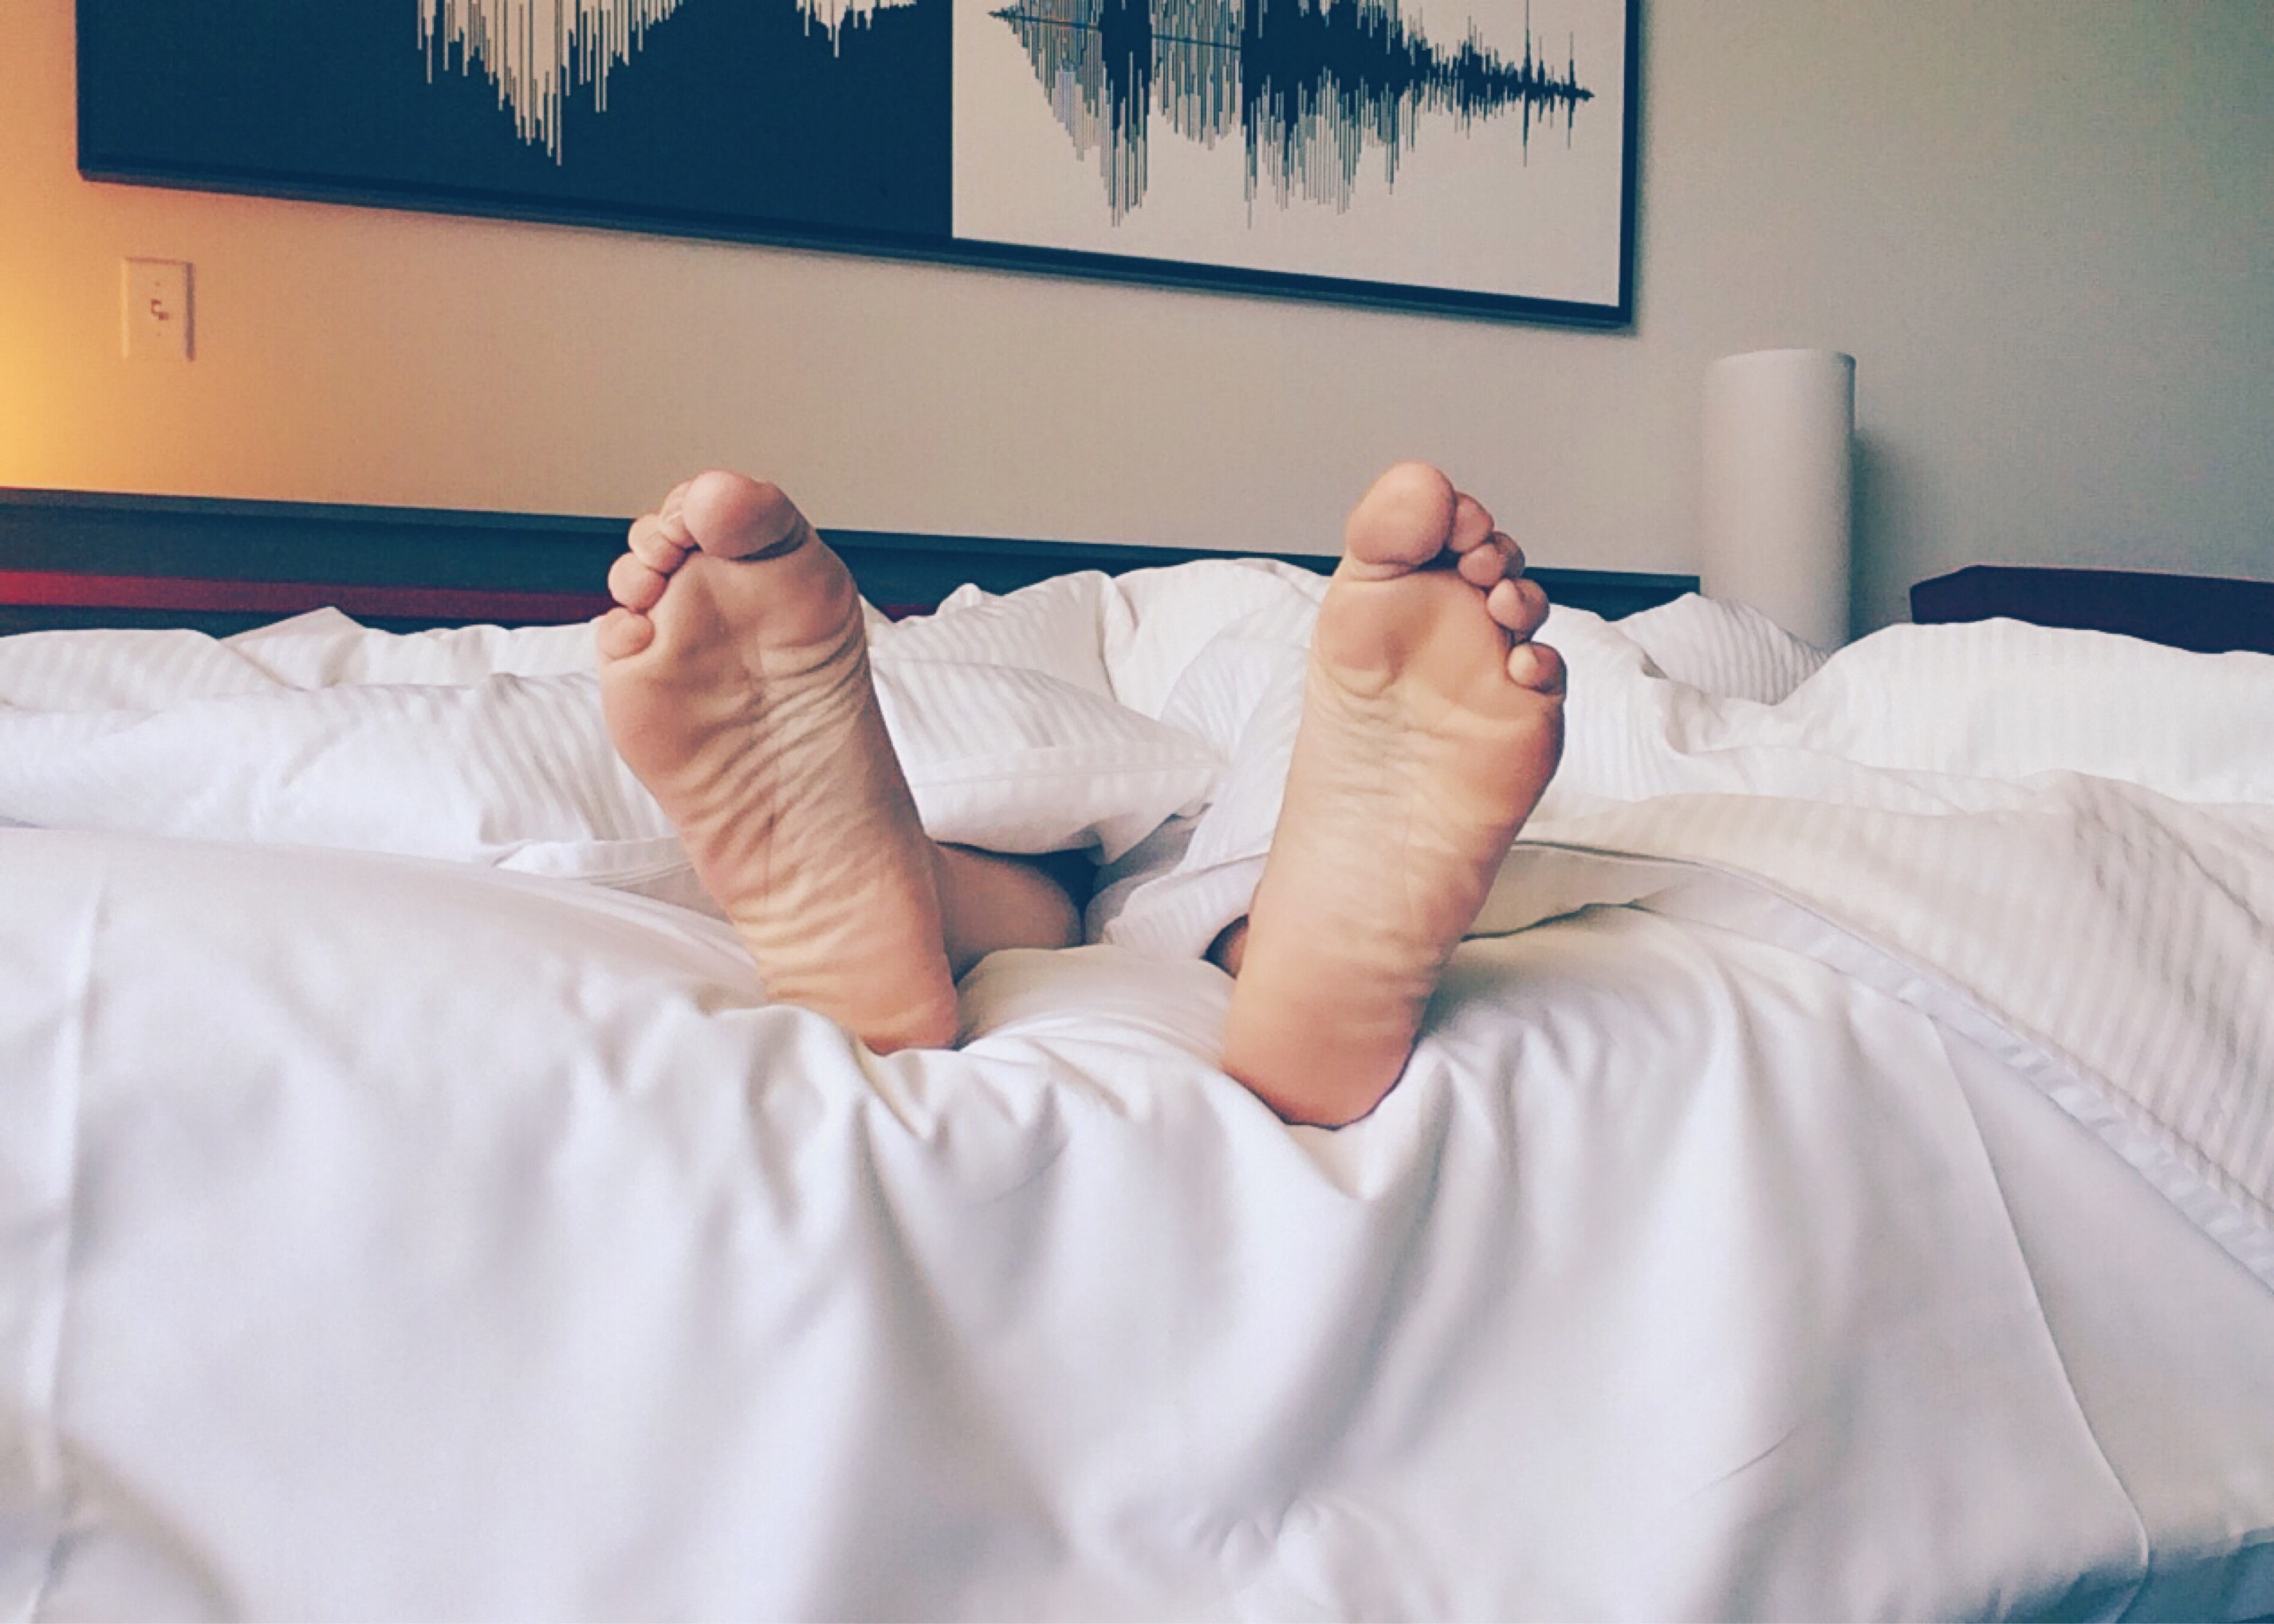
hand, person, white, feet, leg, child, rest, arm, bedroom, nap, human body, sleep, dream, dress, bed, infant, skin, organ, comfortable, sense